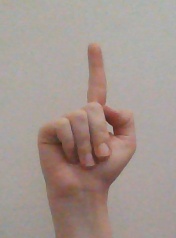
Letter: bb